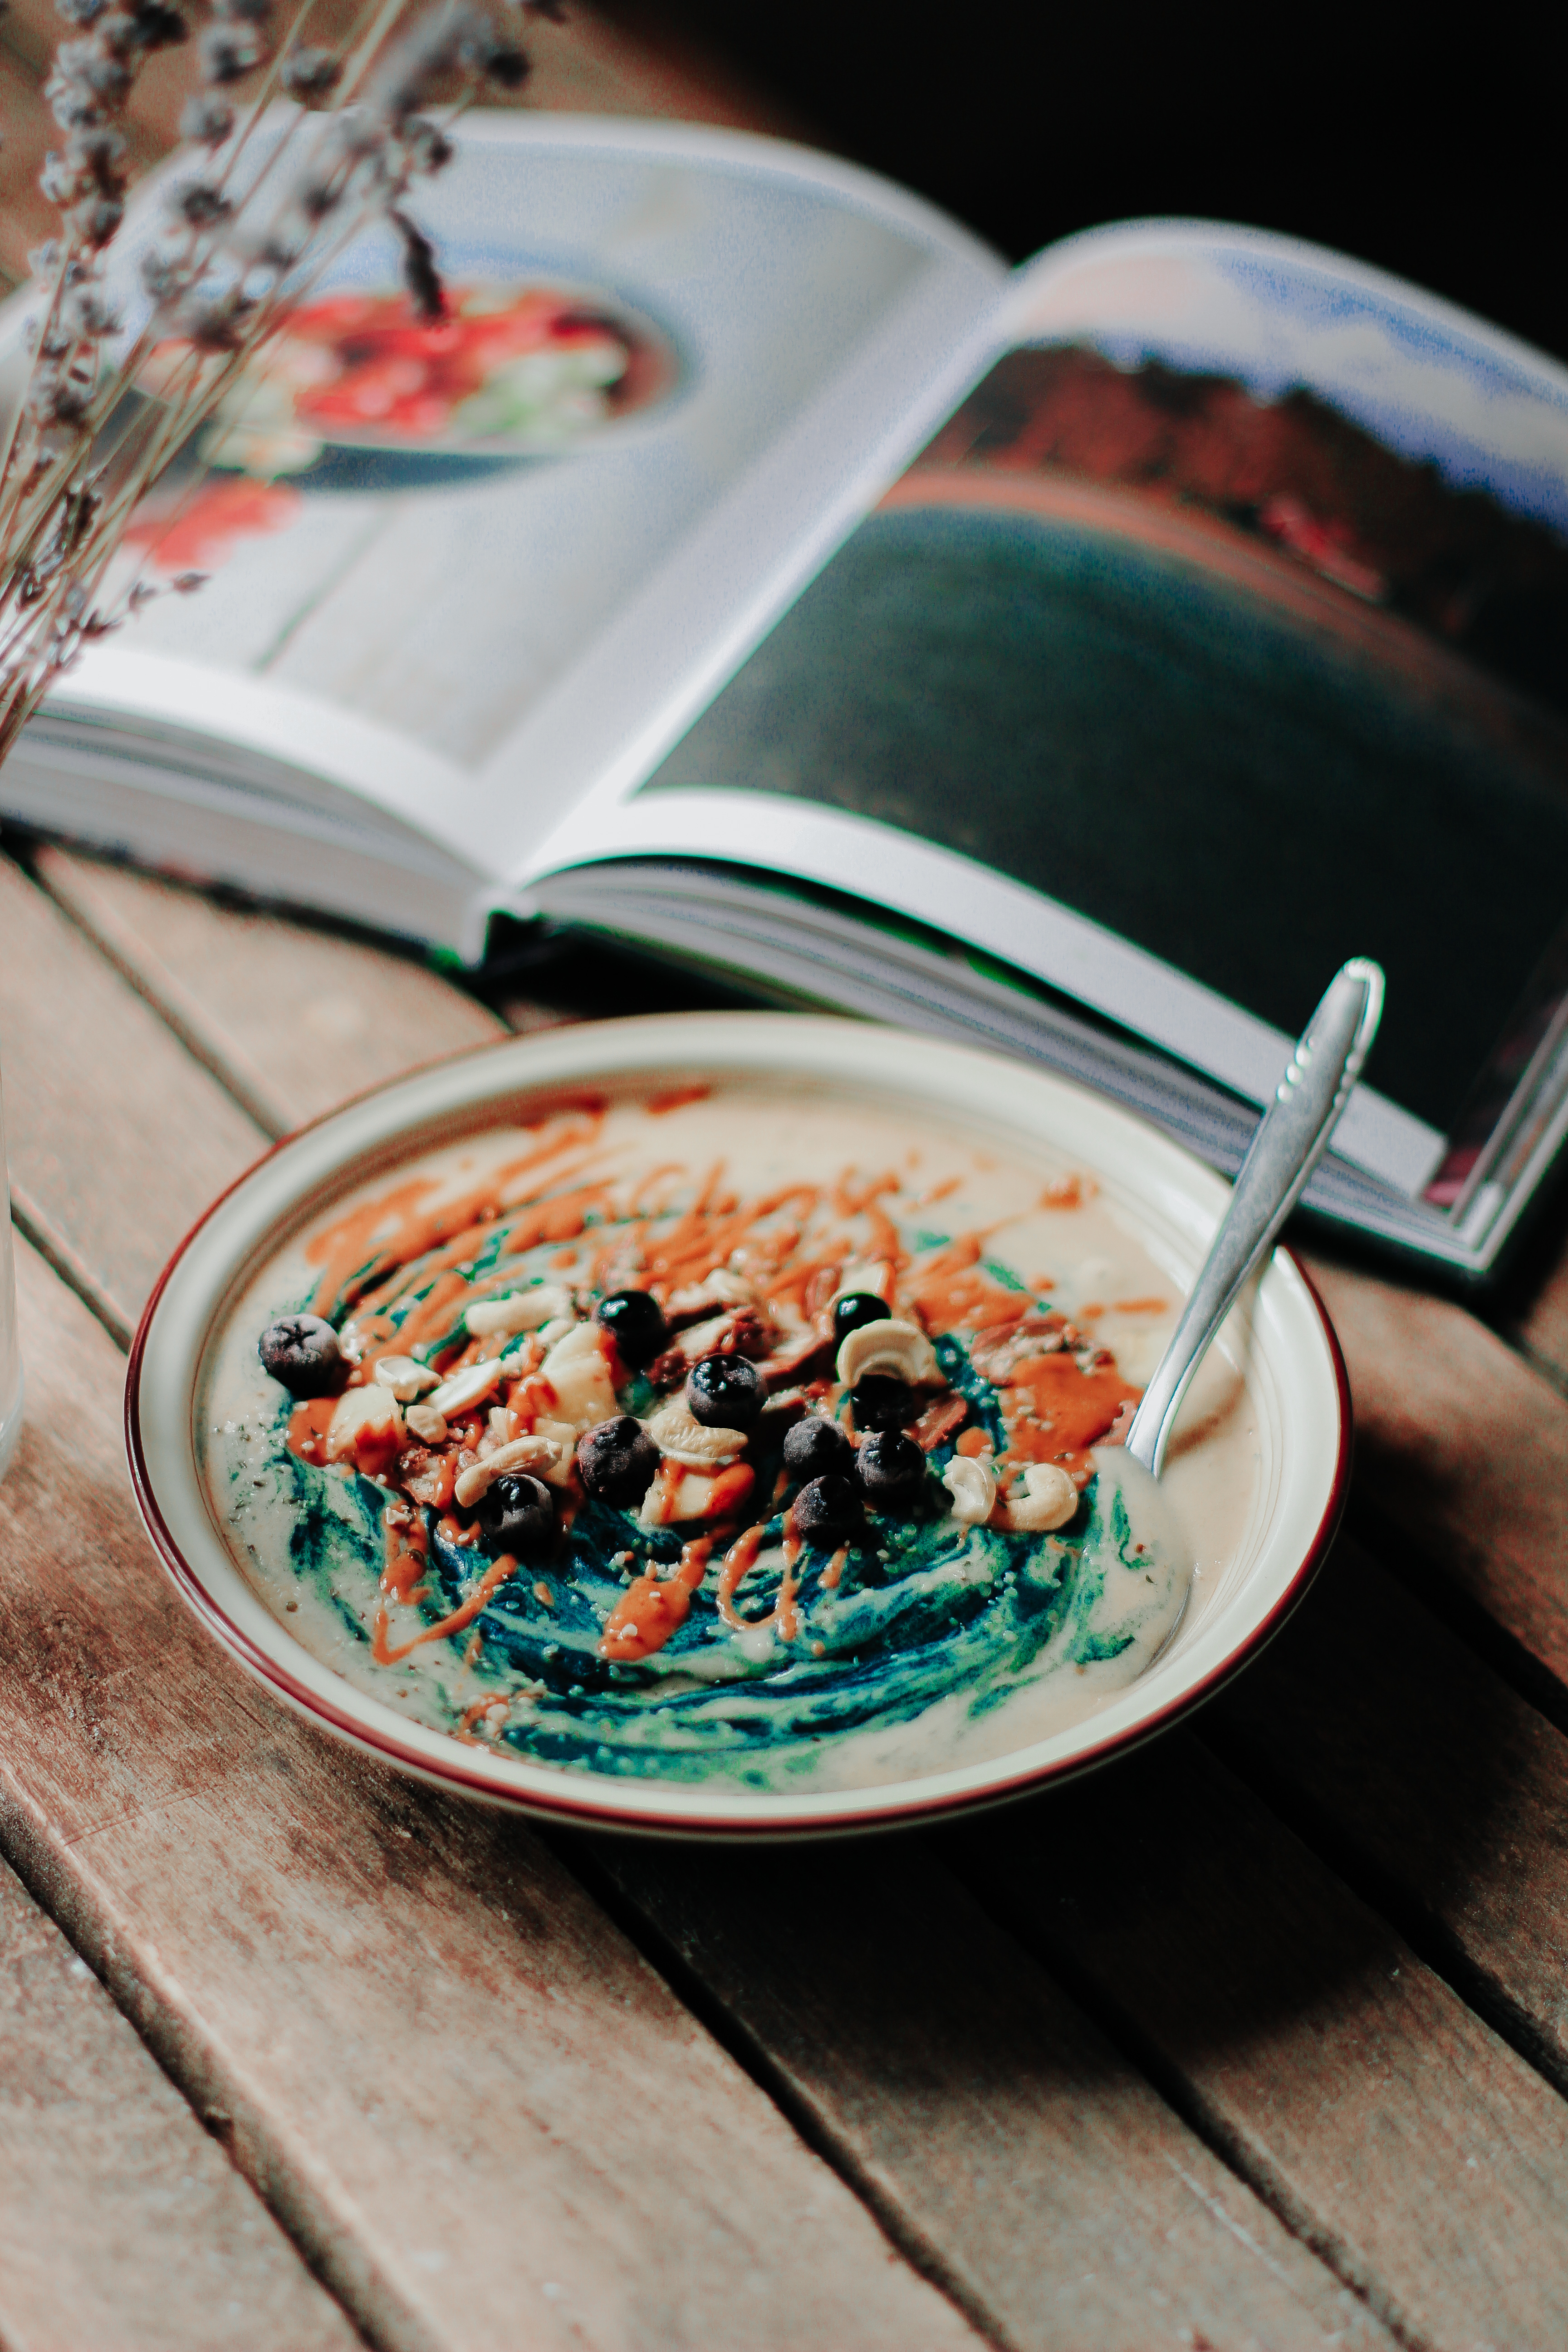
food, dish, cuisine, ingredient, comfort food, recipe, plate, dishware, tableware, meal, produce, bowl